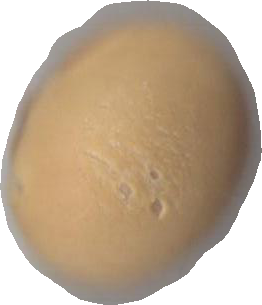
Variety: Dega